Bernard Rudofsky

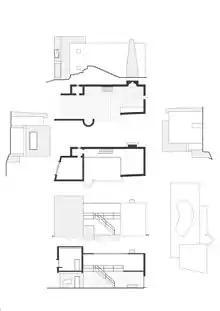
Villa in Positano

Bernard Rudofsky (April 1905 – March 12, 1988) was an Austrian American writer, architect, collector, teacher, designer, and social historian. His most notable work is "Architecture Without Architects: A Short Introduction to Non-pedigreed Architecture", published in 1964. Ada Louise Huxtable called him “the master iconoclast of the modern movement."